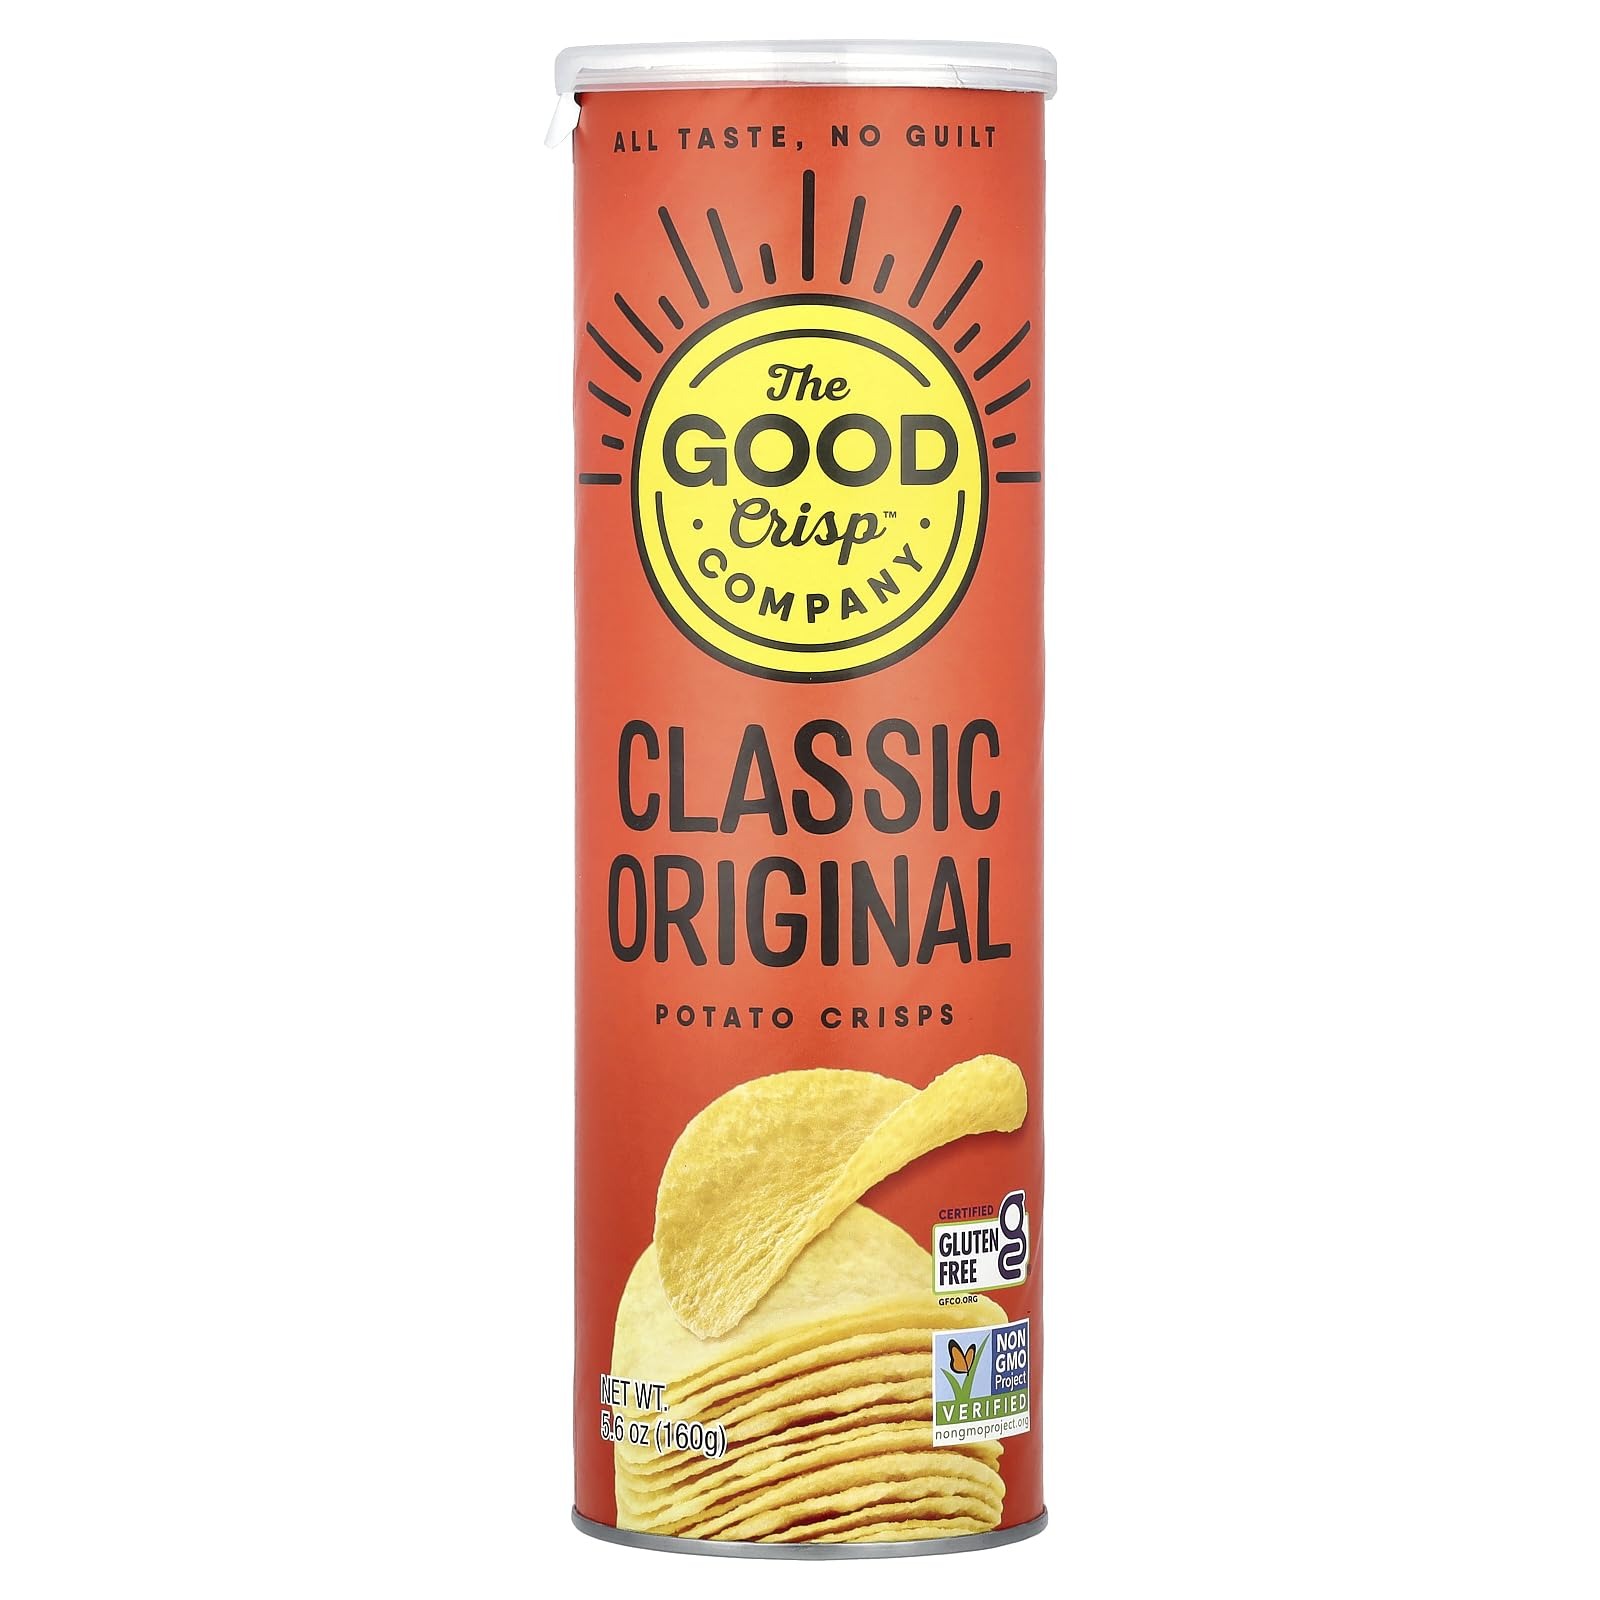
Item Name: The Good Crisp Company Original, 5.6 Oz
Bullet Point 1: t's no secret we crave salty snacks, and this is one you can feel good about eating and sharing with others
Bullet Point 2: The classic flavor you know and love.
Bullet Point 3: These chips are actually made with good ingredients (that you can pronounce) and come without the grease and guilt.
Bullet Point 4: Our focus has always been creating great tasting snacks that everyone can enjoy.
Bullet Point 5: It took 2+ years to create the perfect chip that not only tasted amazing, was free of the top allergens but I also felt good about giving my kids.
Value: 1.0
Unit: Count

Price: 3.585